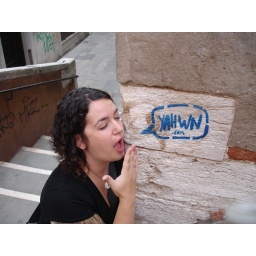
just took the train in to venice and boy are my ass tired